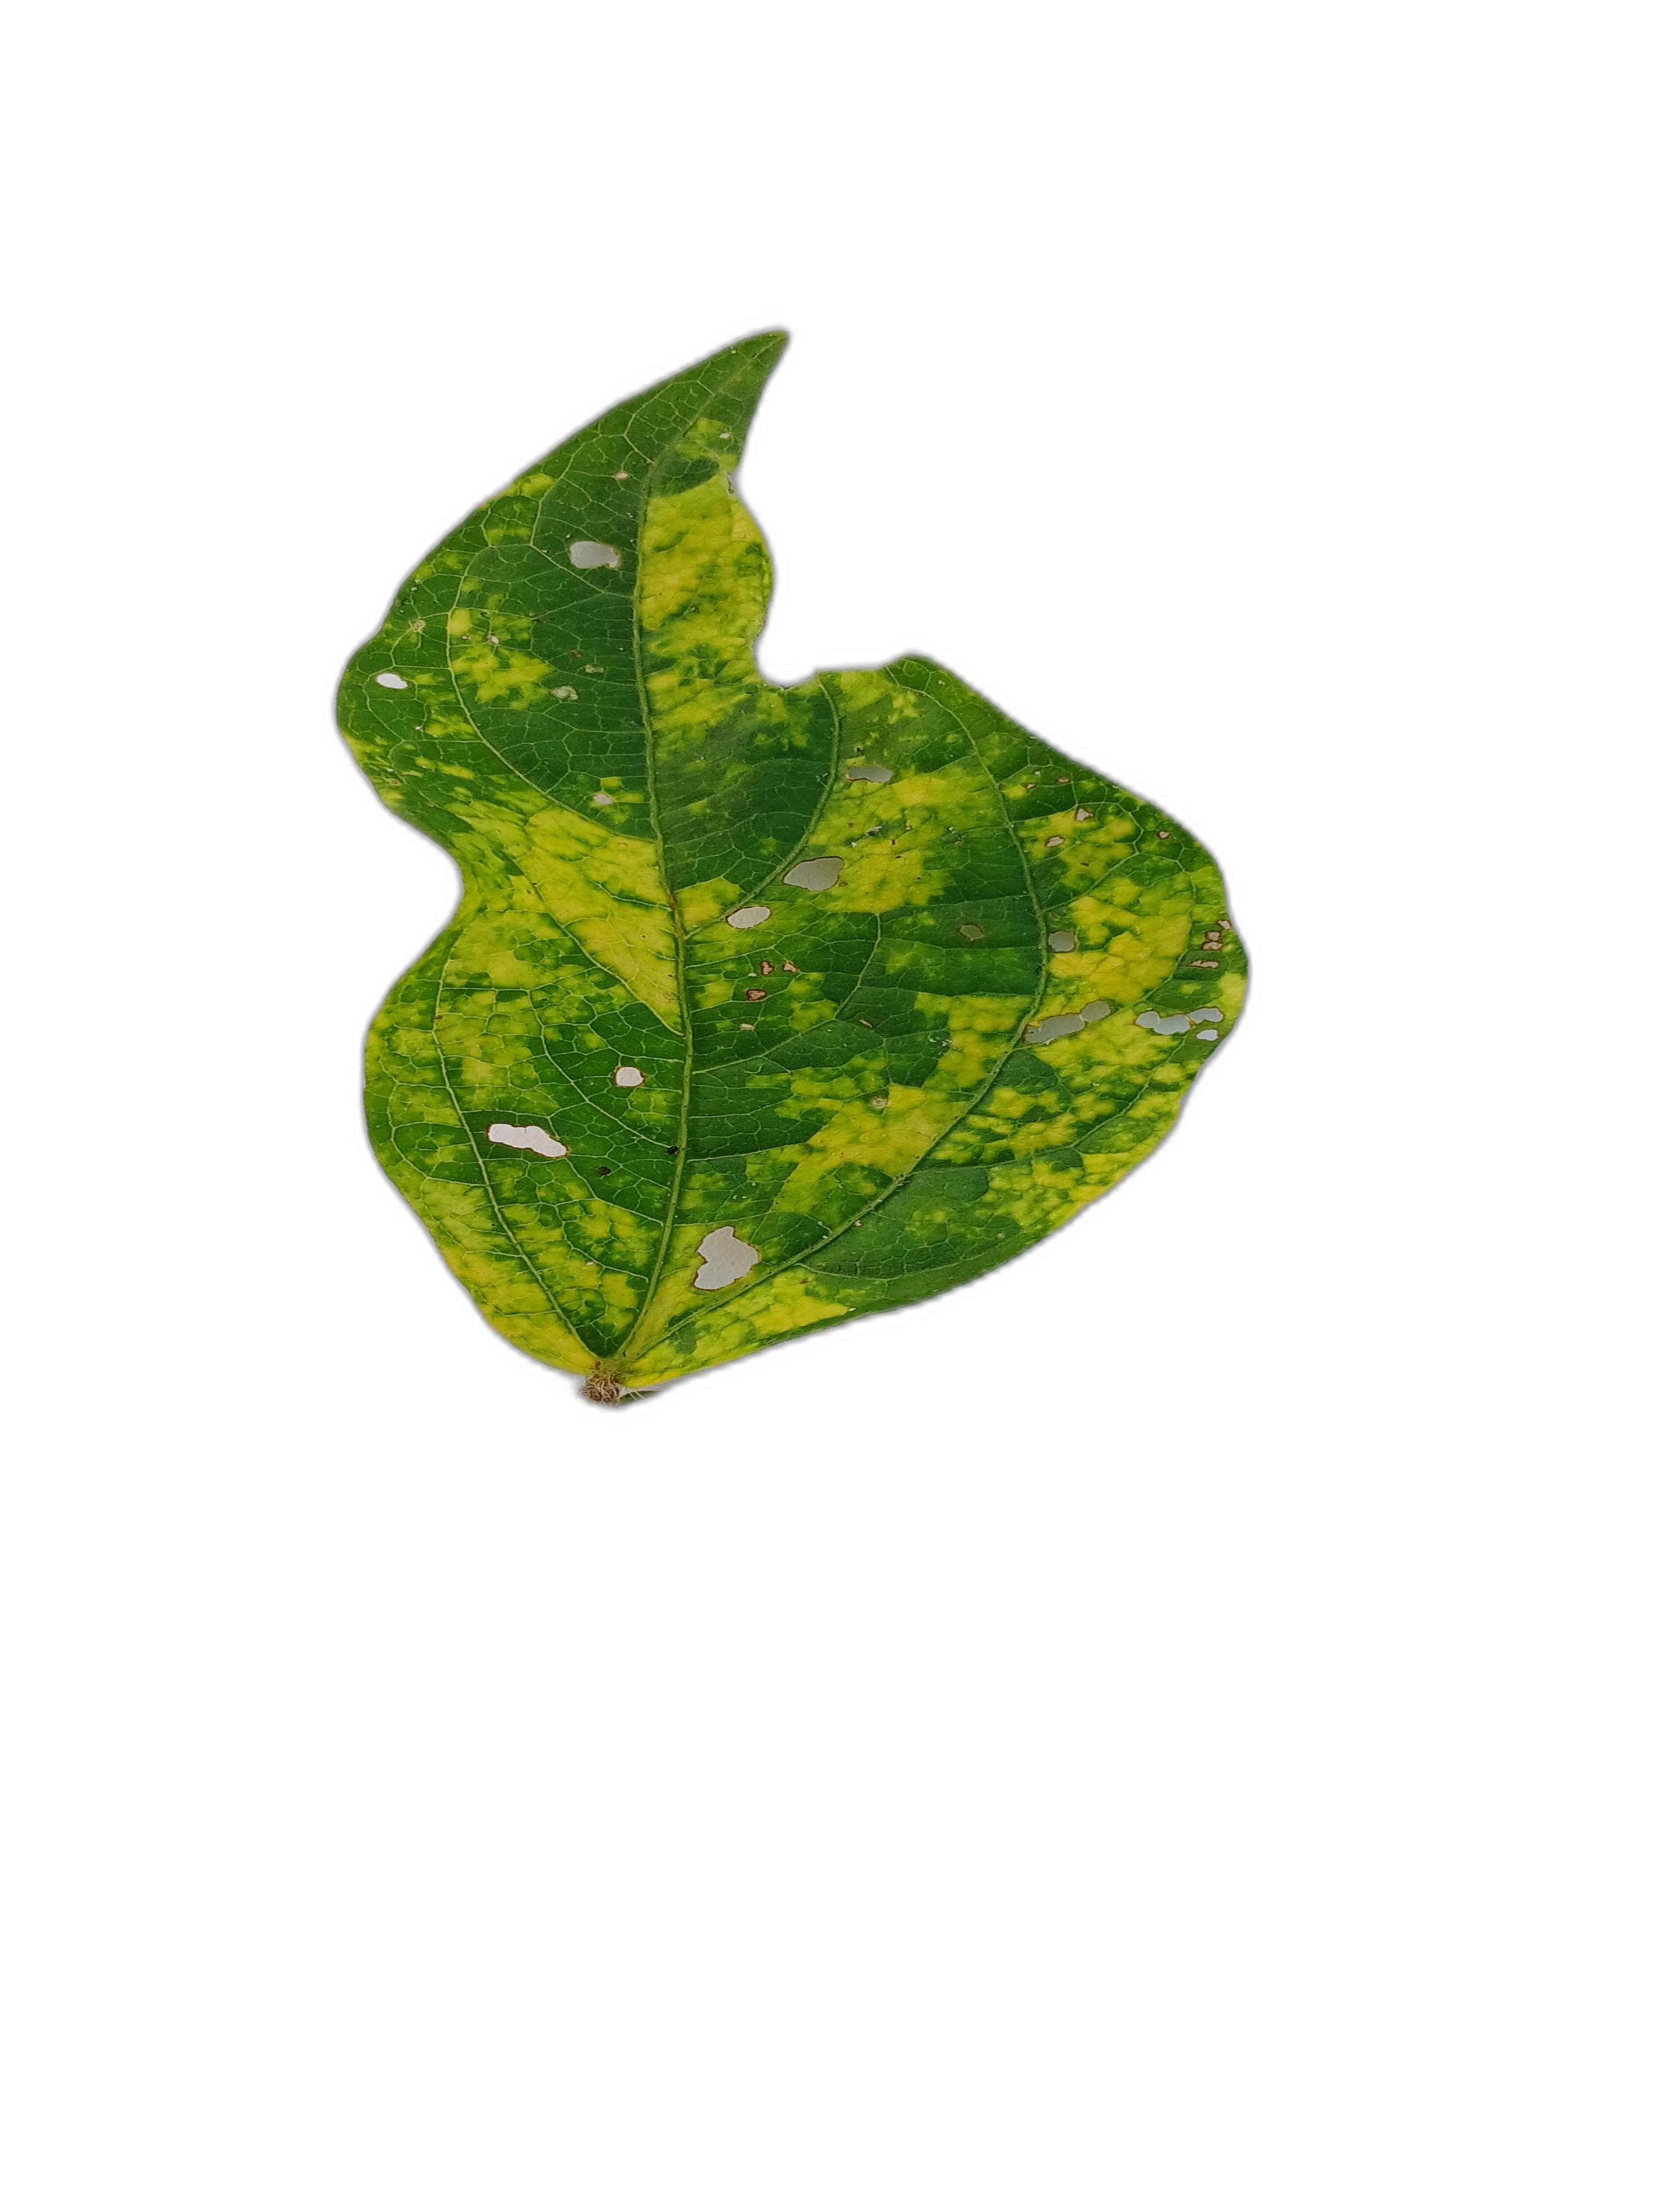
Label: Yellow Mosaic